Climate change and infectious diseases

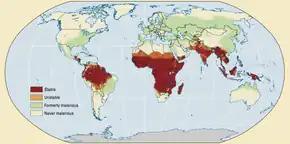
Past and current malaria prevalence in 2009

Increased rainfall could increase the number of mosquitos indirectly by expanding larval habitat and food supply. Malaria, which kills about 300,000 children (under age 5) annually, poses an imminent threat through temperature increase. Models suggest, conservatively, that the risk of malaria will increase 5–15% by 2100 due to climate change. In Africa alone, according to the MARA Project (Mapping Malaria Risk in Africa), there is a projected increase of 16–28% in person-month exposures to malaria by 2100.